Bethlehem

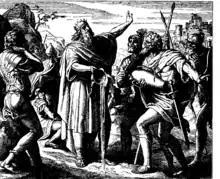

Biblical scholars believe Bethlehem, located in the "hill country" of Judea, may be the same as the Biblical Ephrath, which means "fertile", as there is a reference to it in the Book of Micah as Bethlehem Ephrathah or Bethlehem Ephratah. The Hebrew Bible also calls it Beth-Lehem Judah, and the New Testament describes it as the "City of David". It is first mentioned in the Bible as the place where the matriarch Rachel died and was buried "by the wayside". Rachel's Tomb, the traditional grave site, stands at the entrance to Bethlehem. According to the Book of Ruth, the valley to the east is where Ruth of Moab gleaned the fields and returned to town with Naomi. In the Books of Samuel, Bethlehem is mentioned as the home of Jesse, father of King David of Israel, and the site of David's anointment by the prophet Samuel. It was from the well of Bethlehem that three of his warriors brought him water when he was hiding in the cave of Adullam.